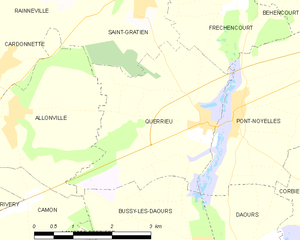
Carte des communes françaises Querrieu